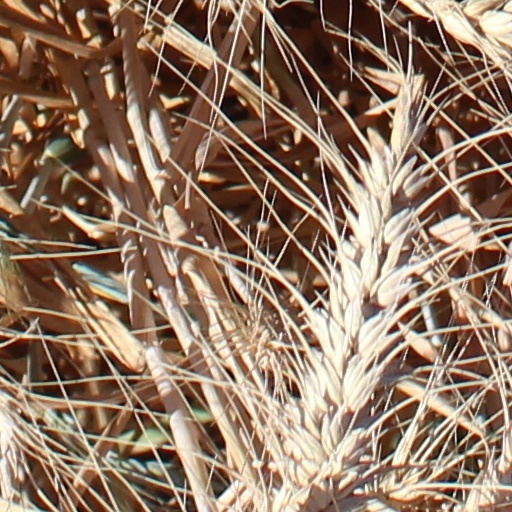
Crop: wheat